Ōtari-Wilton's Bush

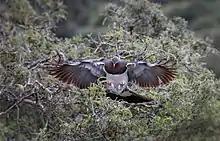
Kererū landing in kōwhai tree at Ōtari-Wilton's Bush

Birds seen (and/or heard) at Ōtari-Wilton's Bush include kererū, tūī, kingfisher, fantail, grey warbler, silvereye and morepork. The reserve holds interesting species of fishes and amphibians. Wētā are also present.